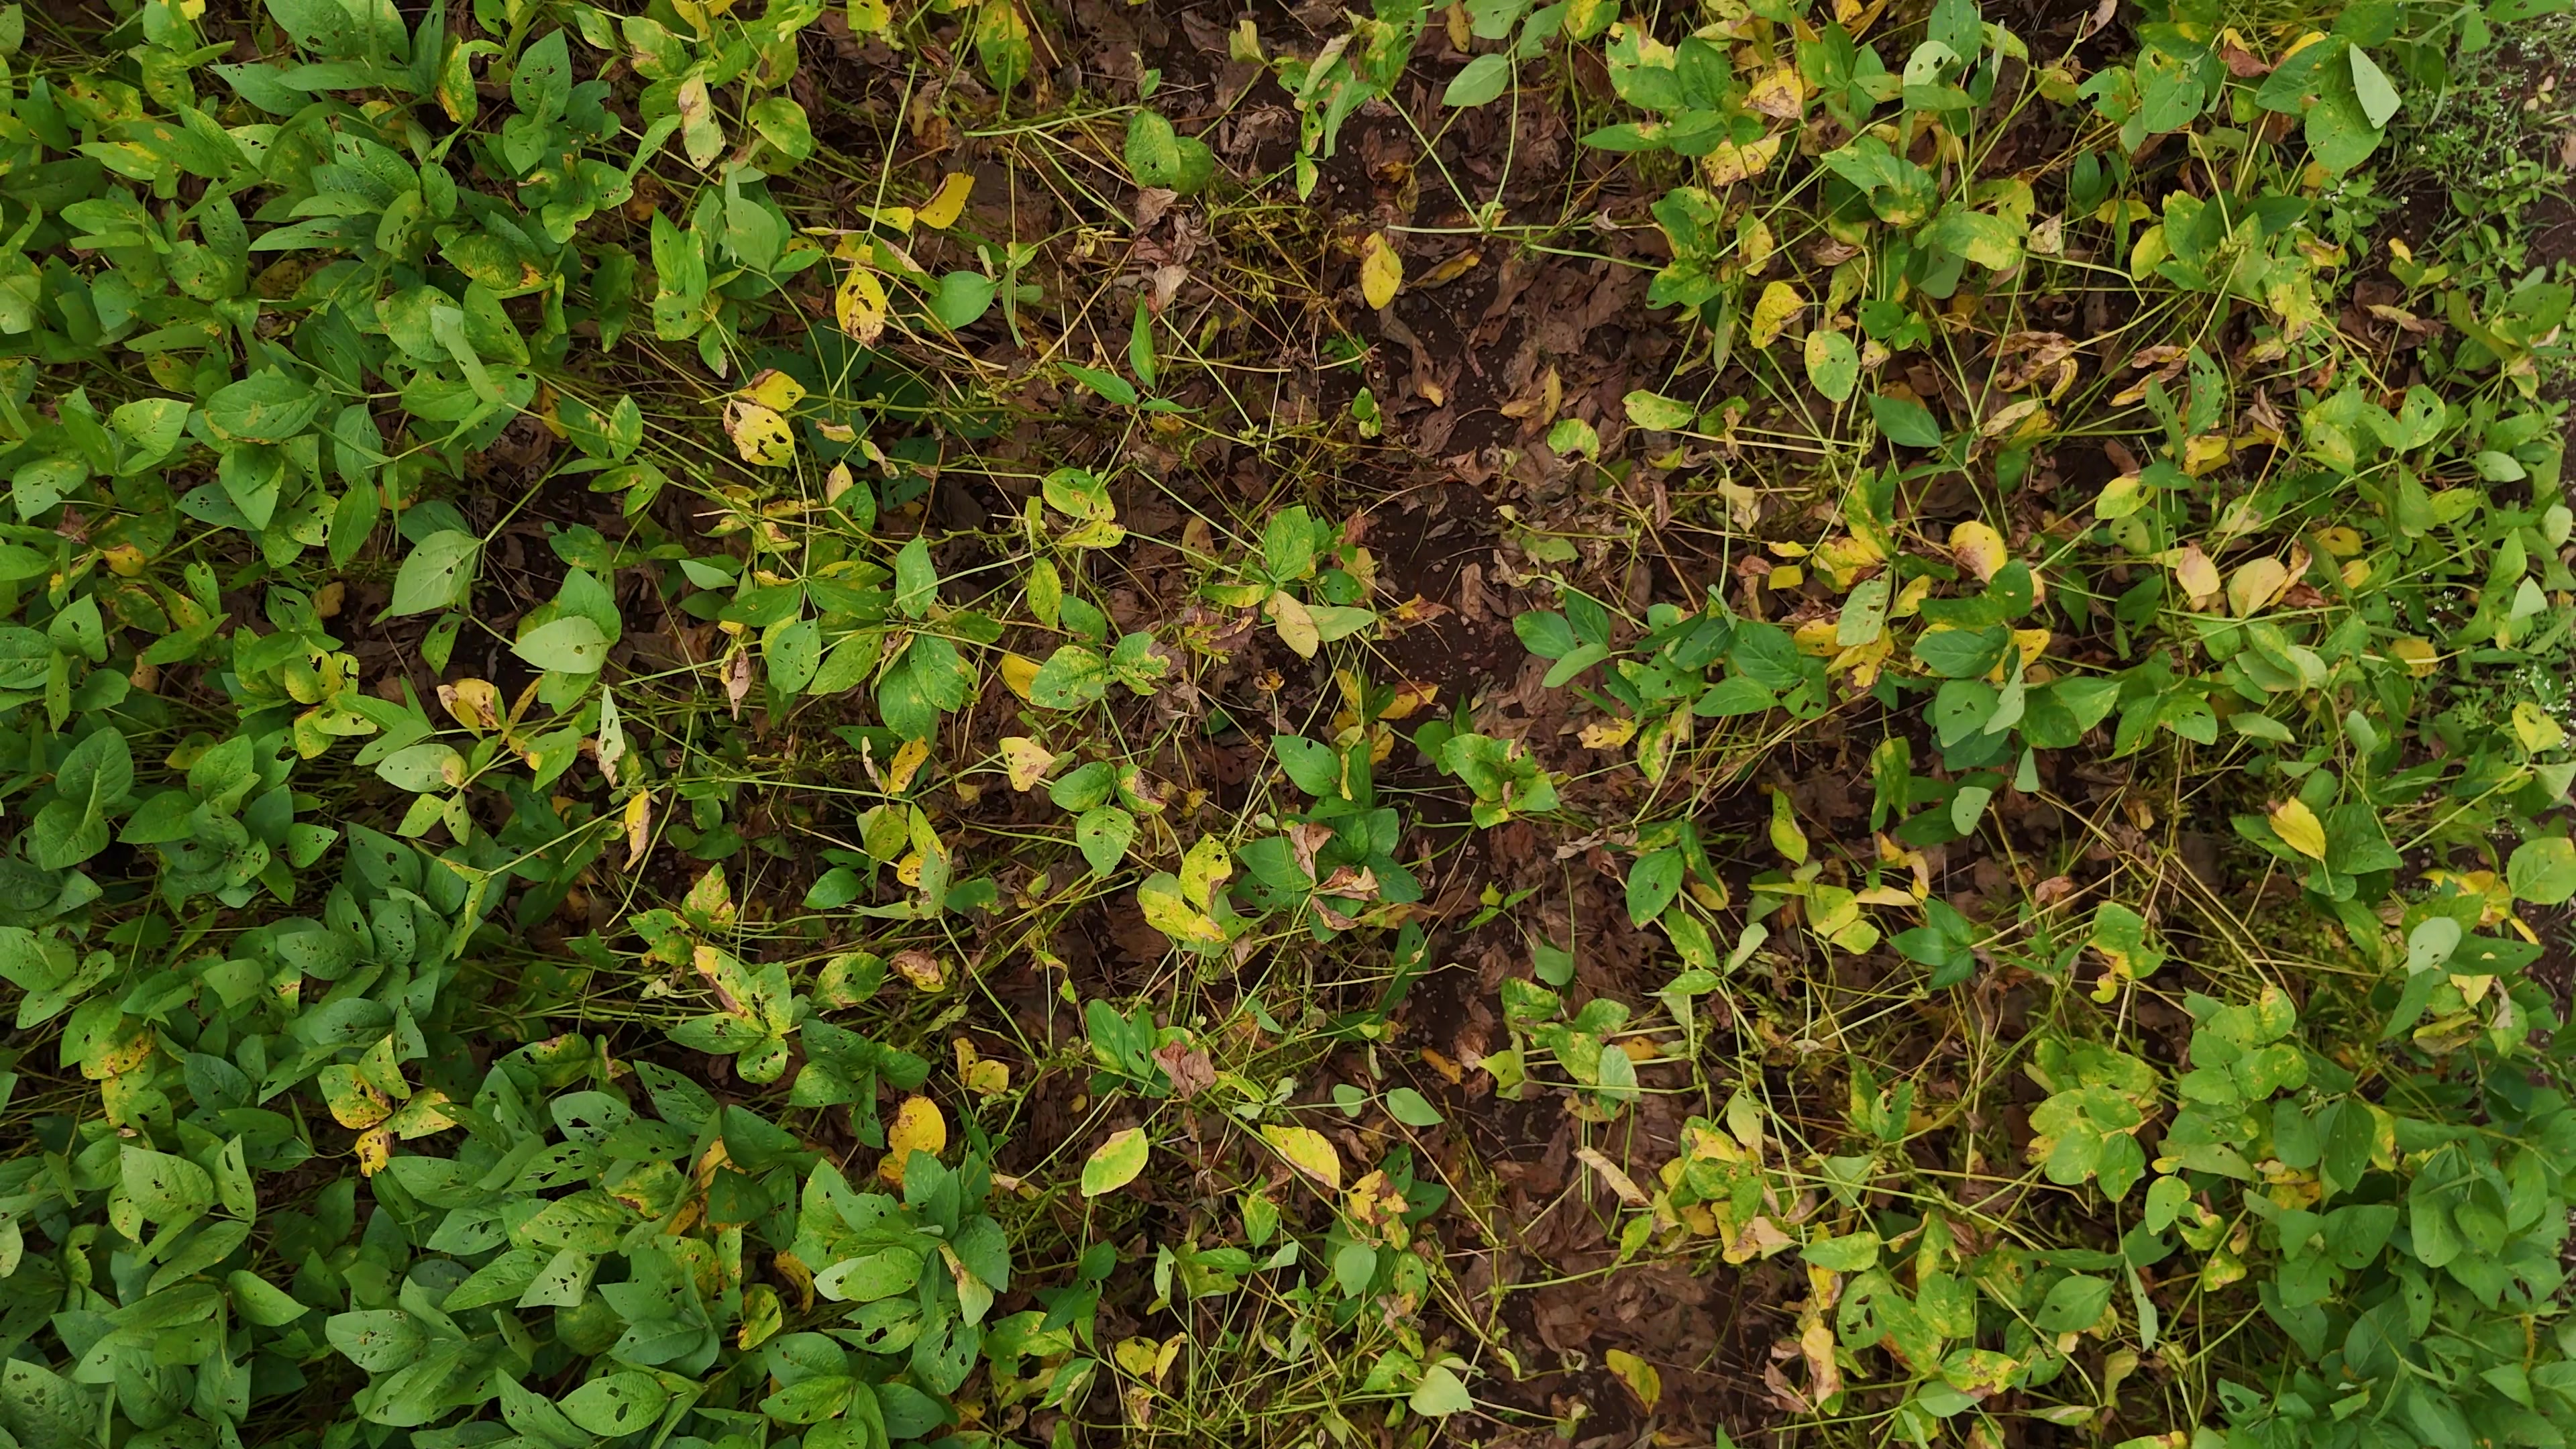
Label: Rust